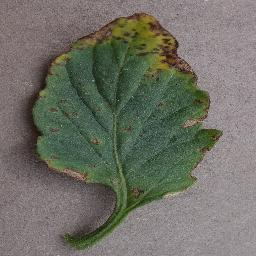
Label: Tomato___Bacterial_spot